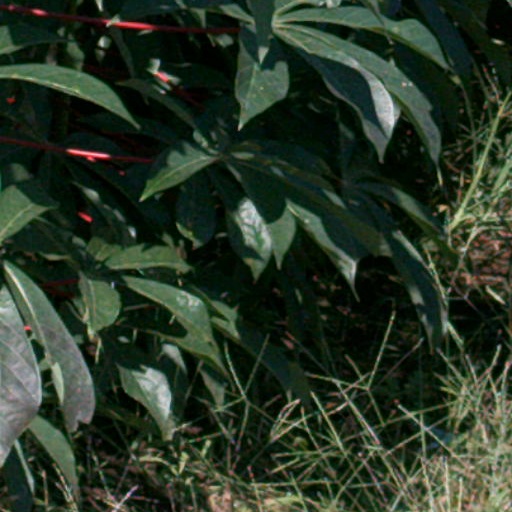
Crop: cassava